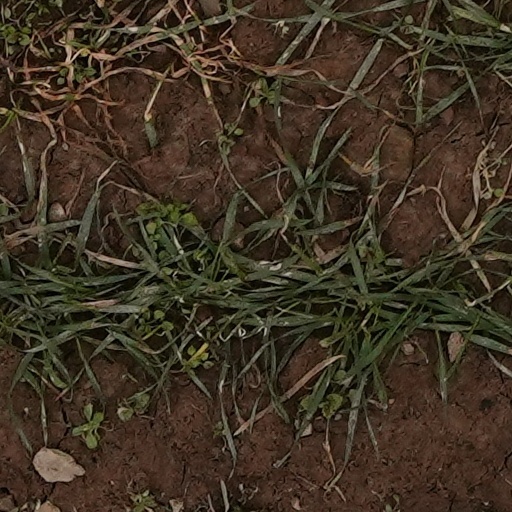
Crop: wheat